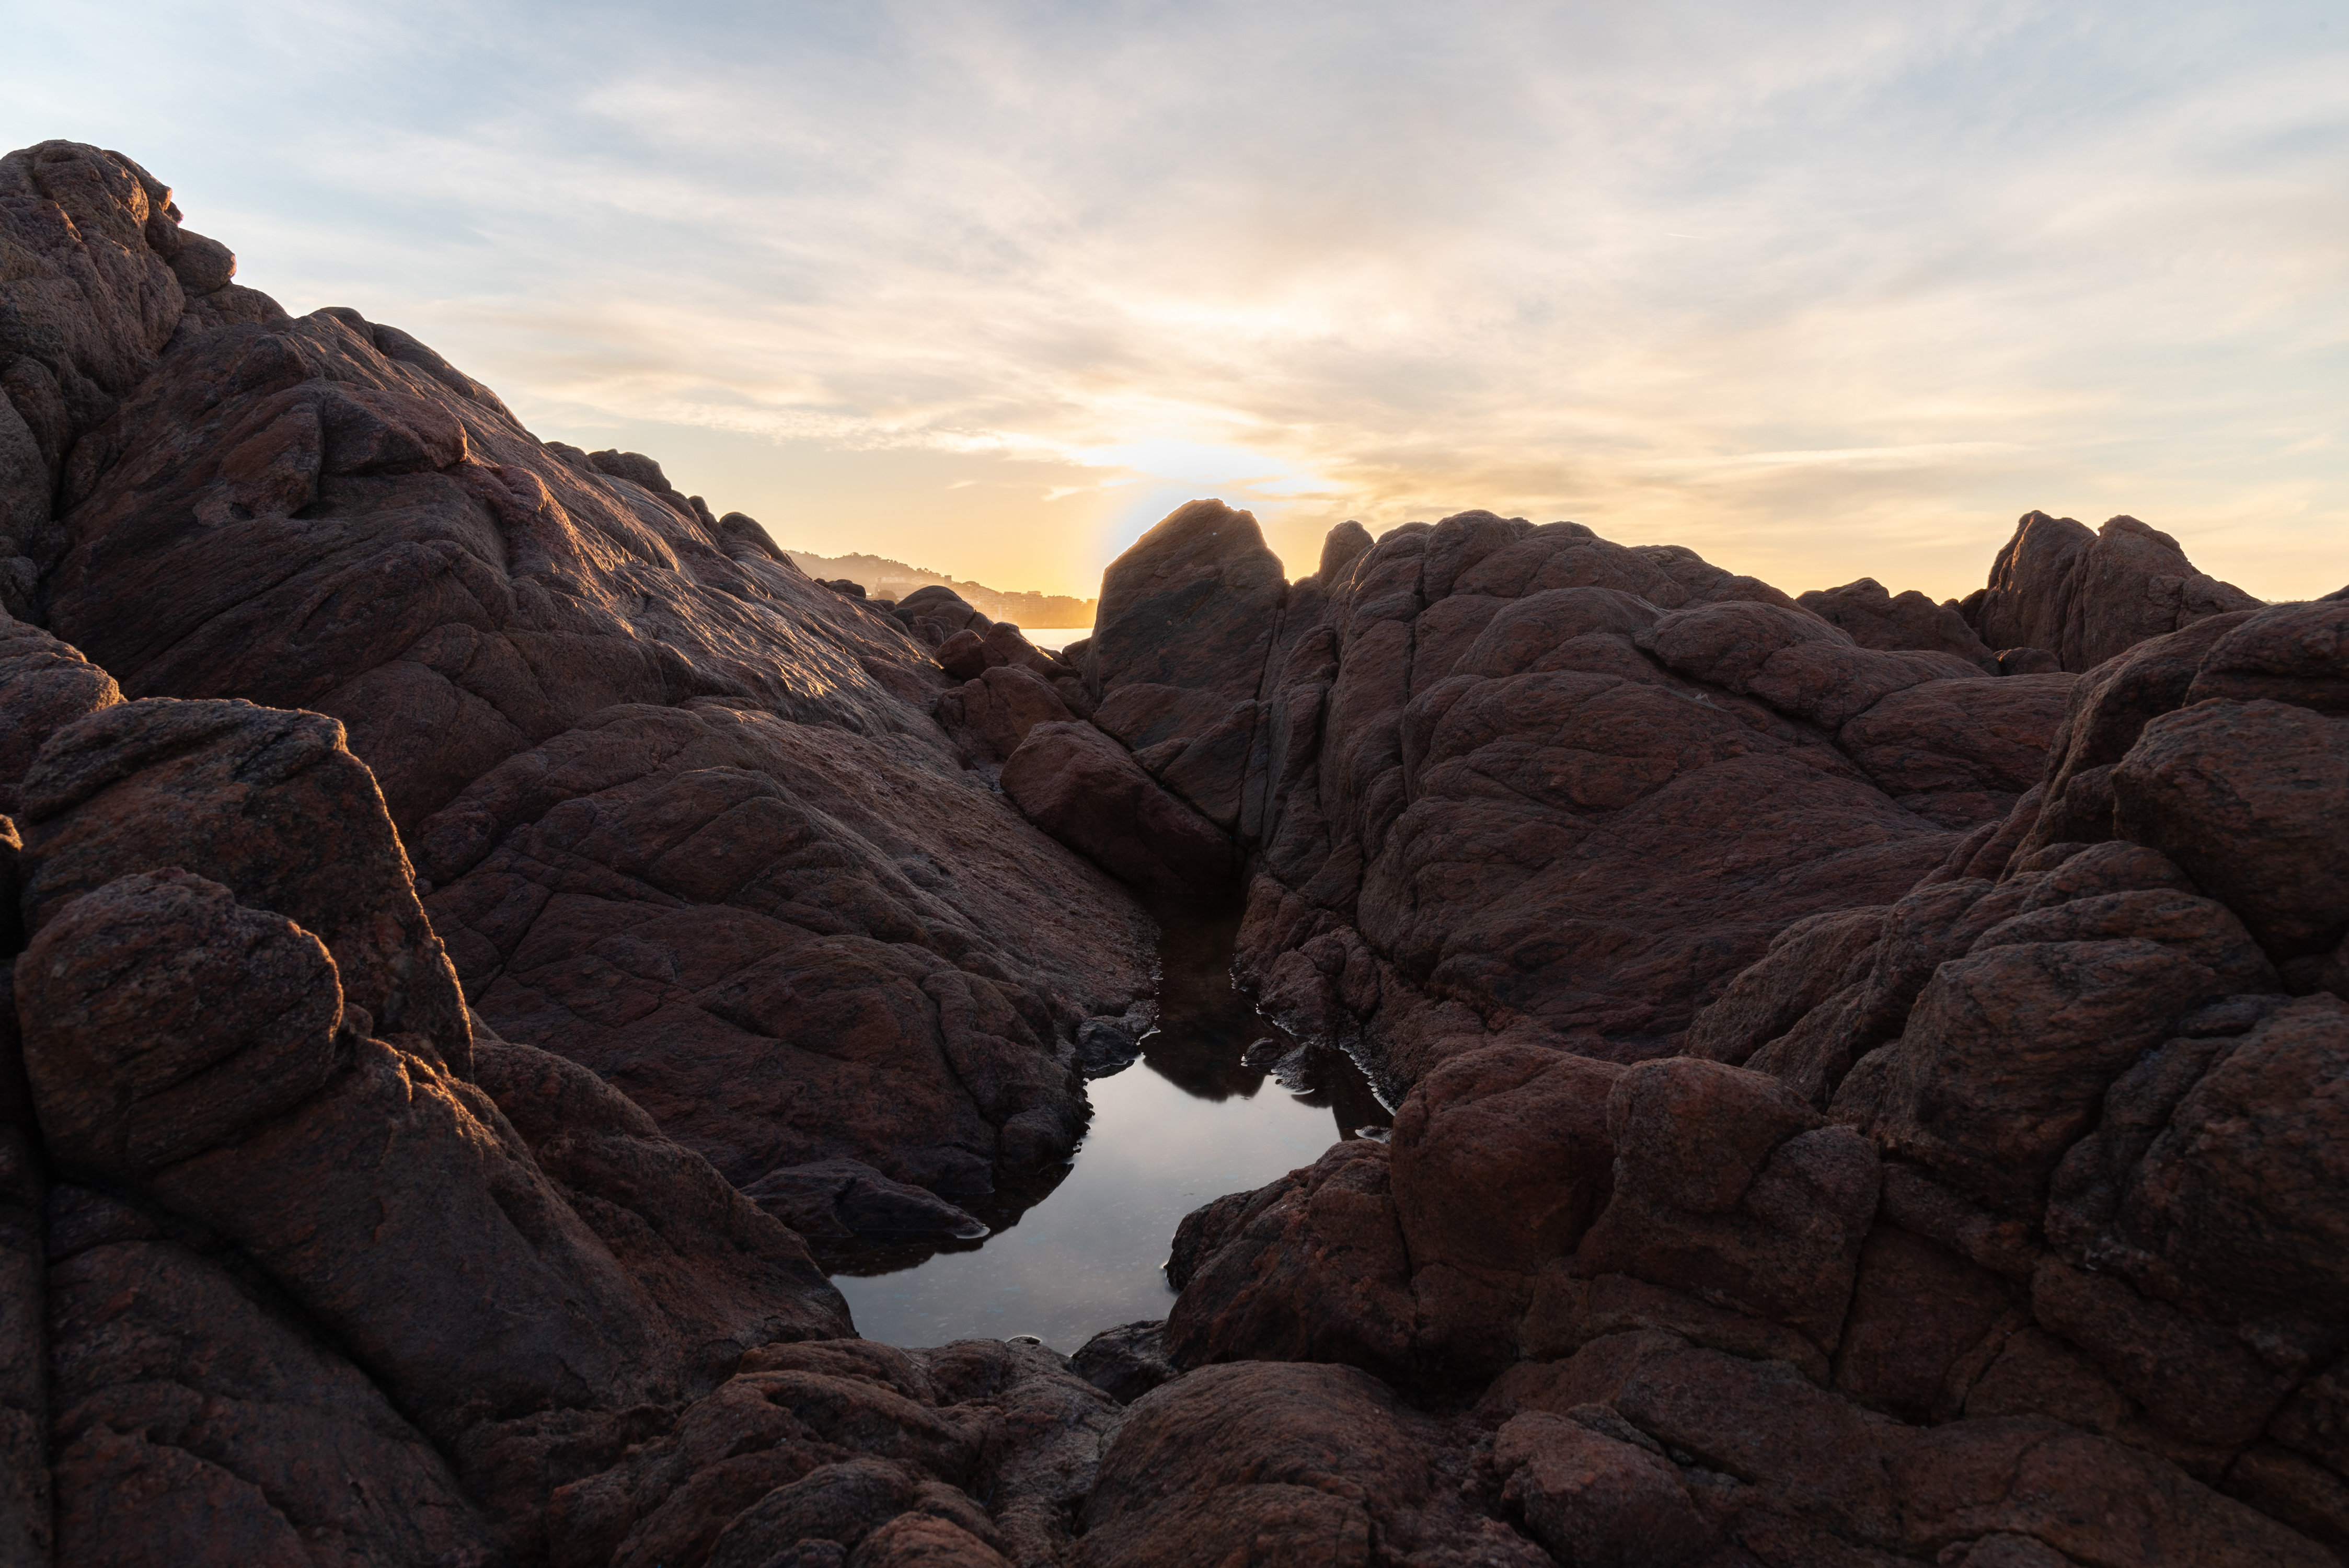
photography, badlands, sky, rock, mountainous landforms, formation, geology, mountain, cloud, wilderness, wadi, landscape, national park, arch, mountain range, outcrop, valley, horizon, terrain, vacation, fault, meteorological phenomenon, hill, cliff, igneous rock